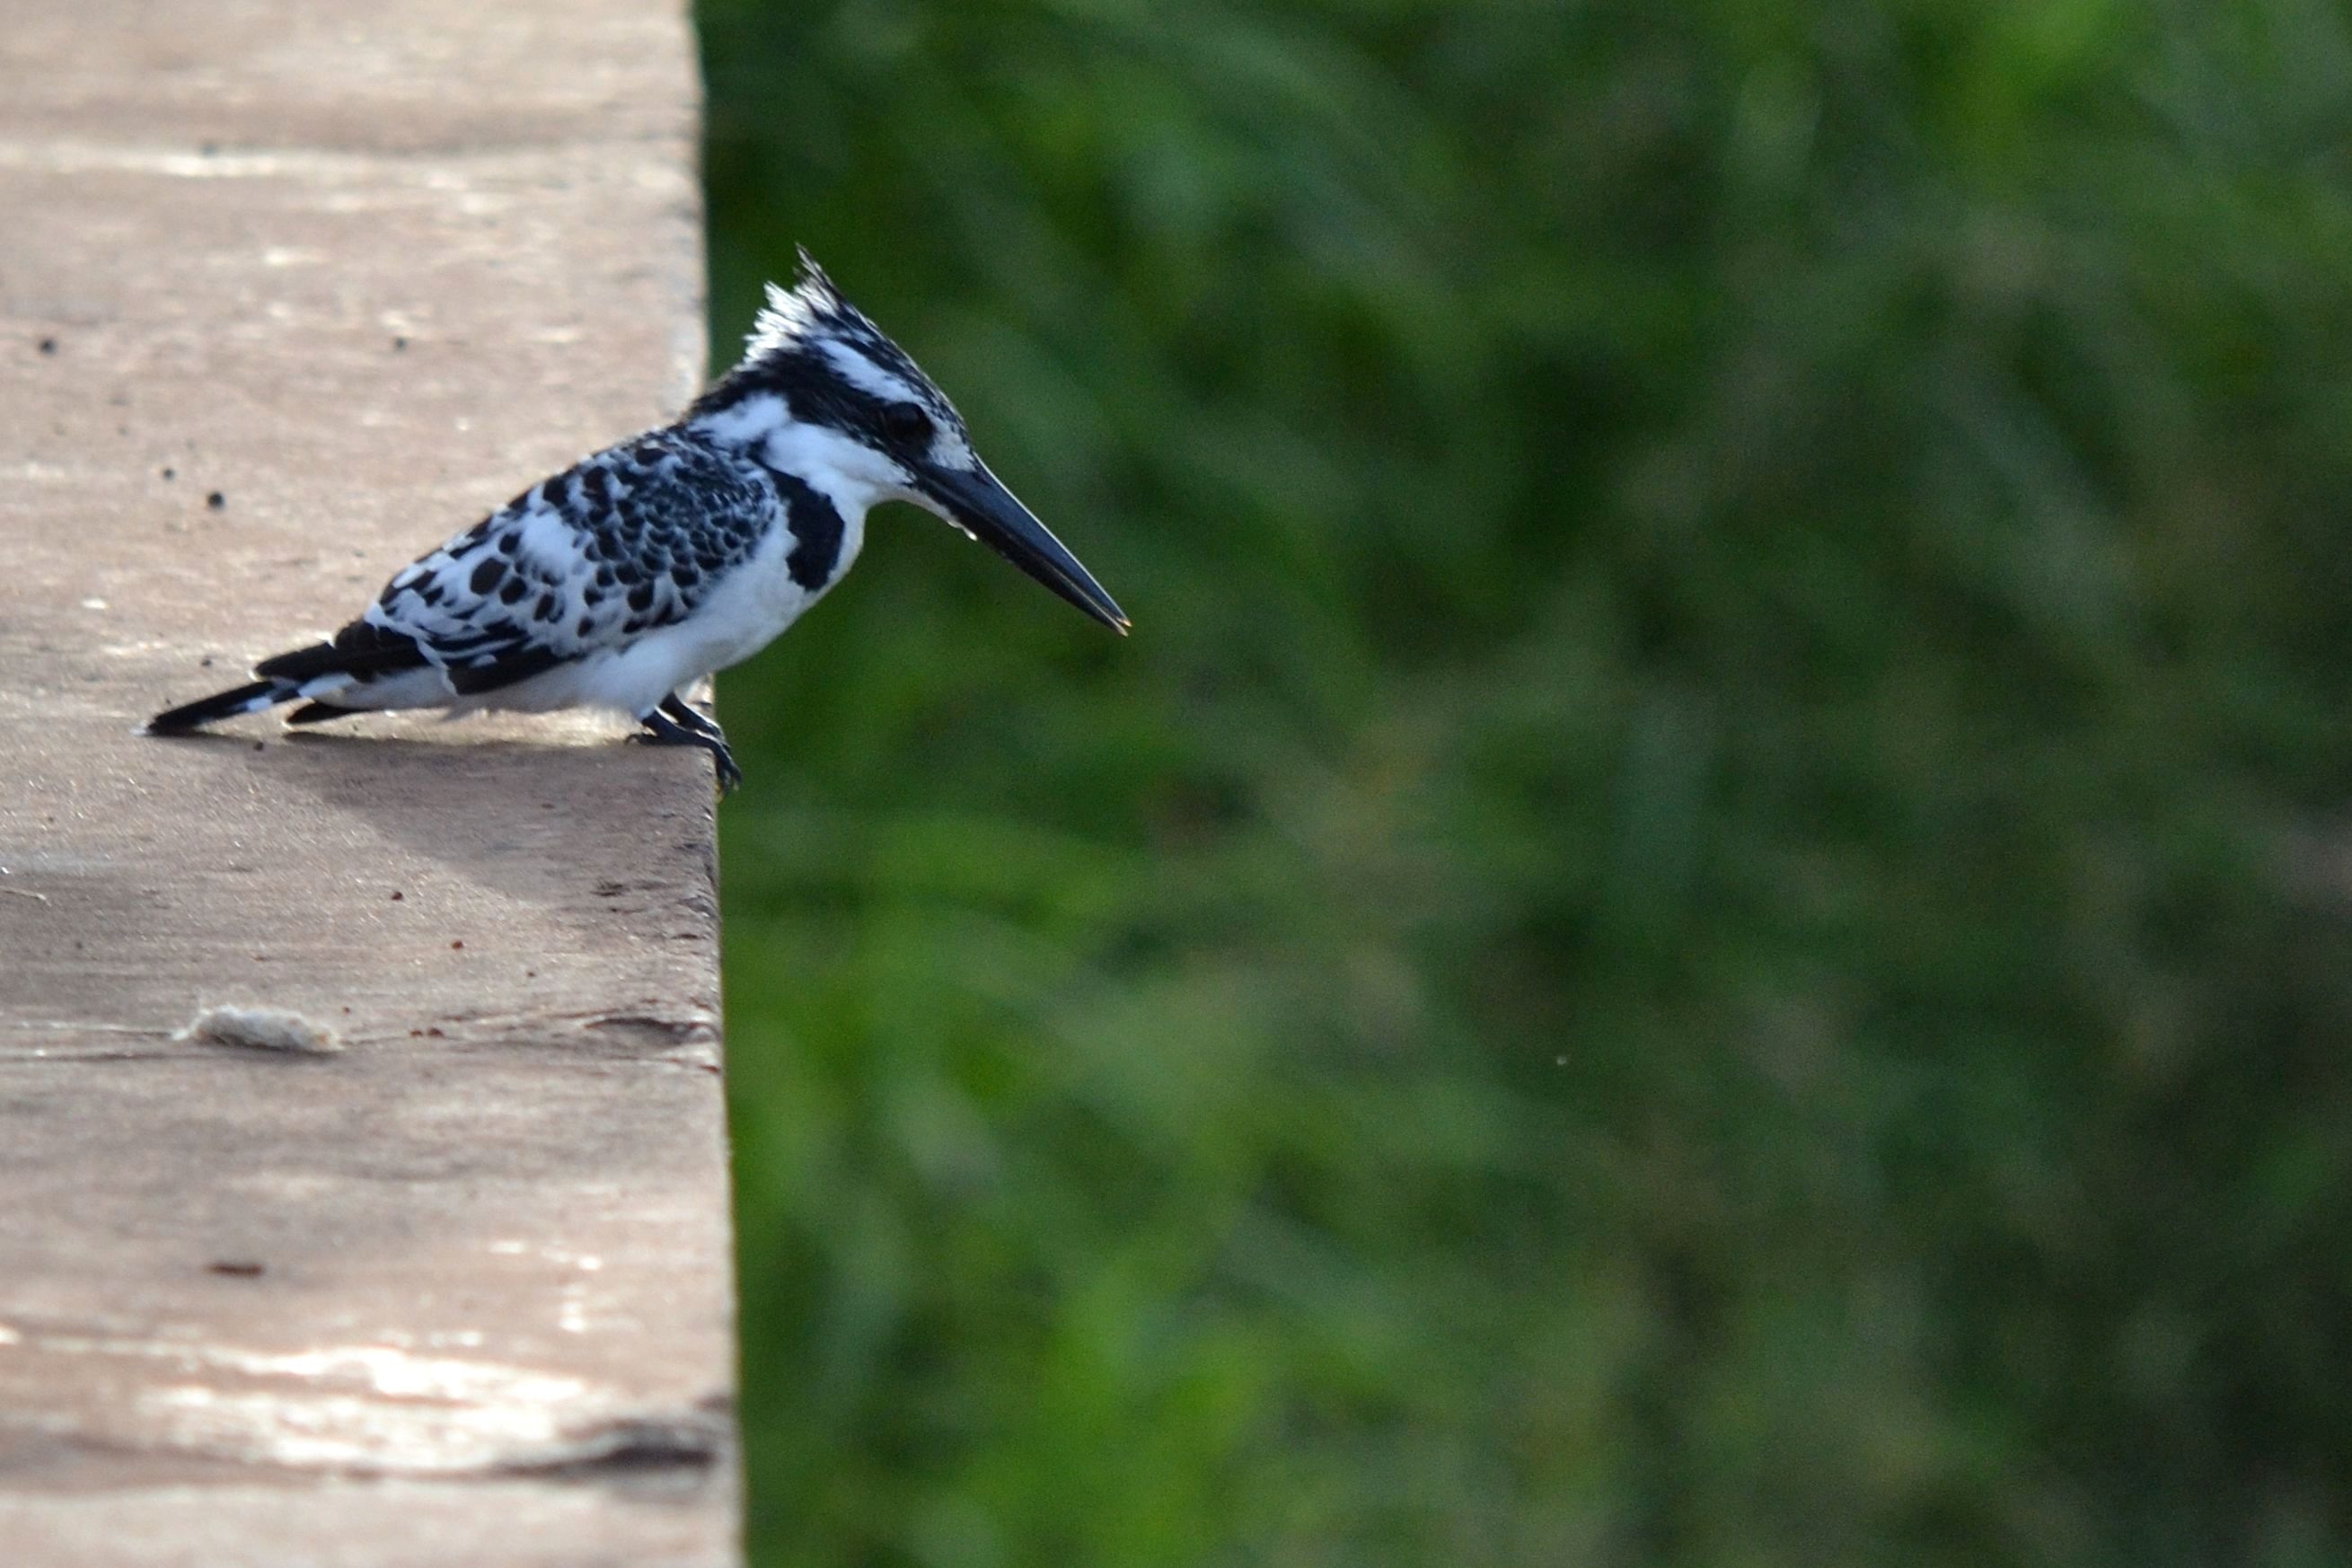
nature, bird, wing, wildlife, beak, fauna, jay, vertebrate, perching bird